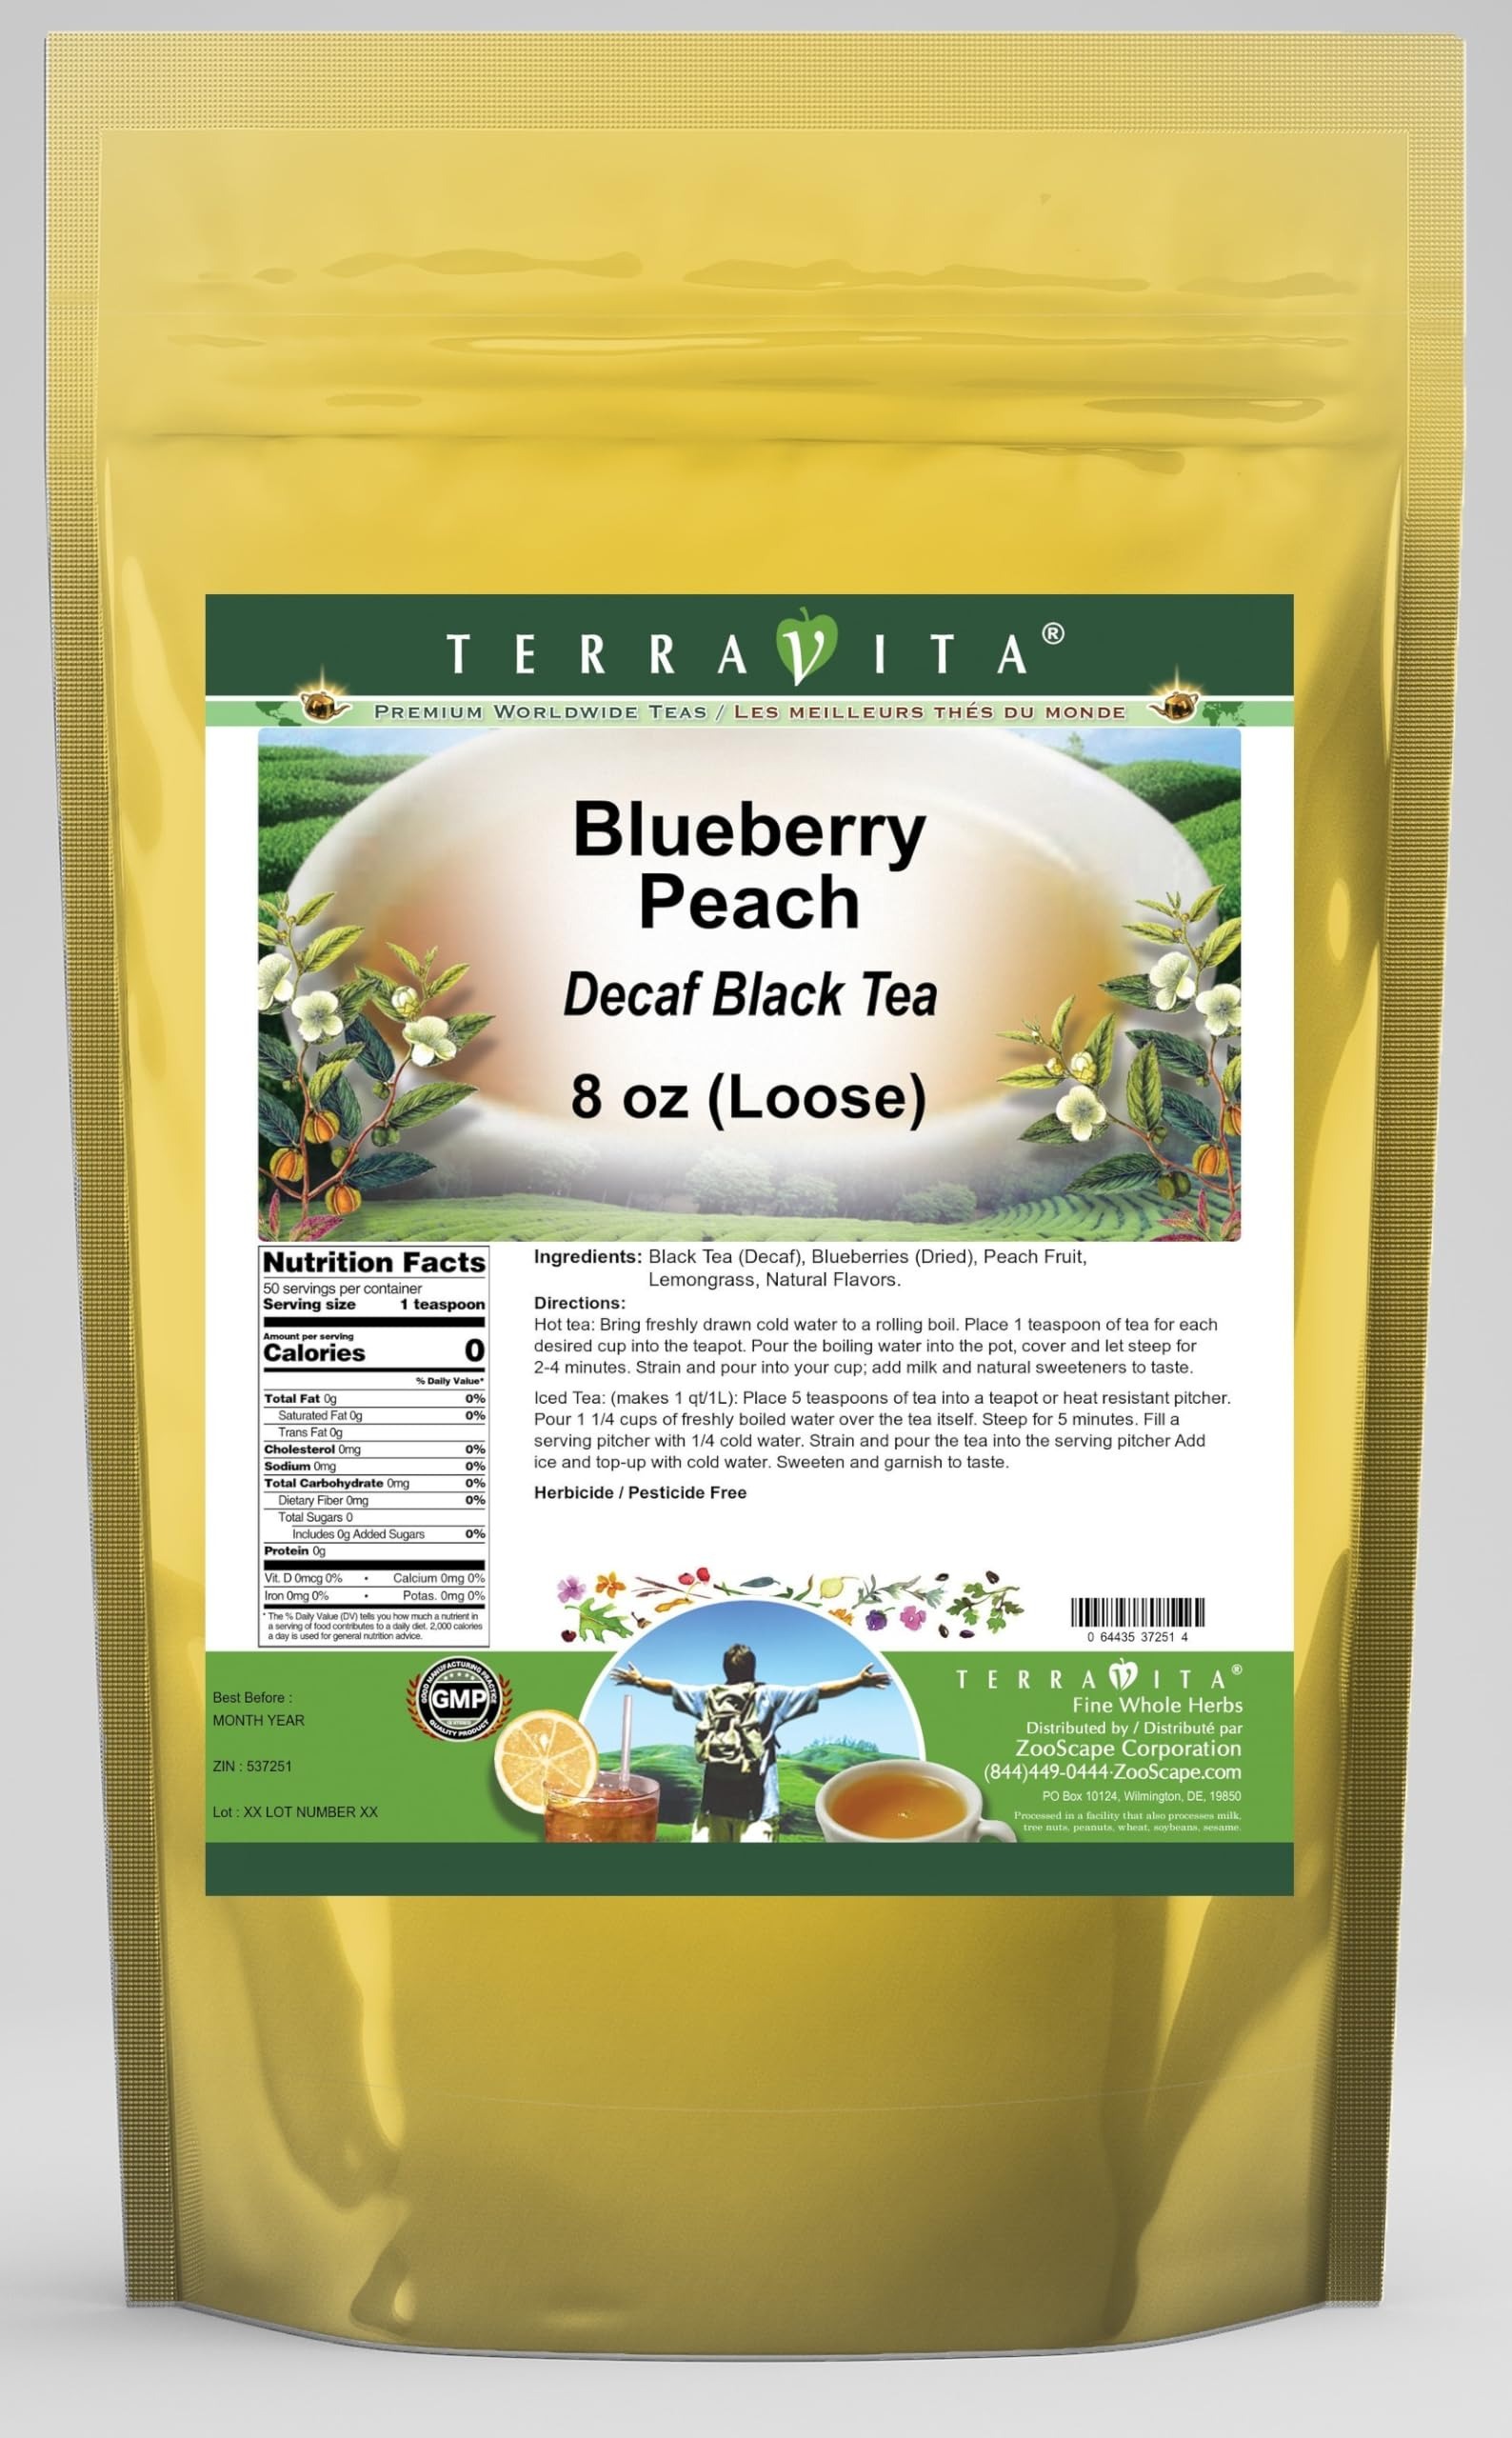
Item Name: Blueberry Peach Decaf Black Tea (Loose) (8 oz, ZIN: 537251) - 2 Pack
Bullet Point 1: Our Blueberry Peach Decaf Black Tea is a wonderful flavored decaffeinated Black tea with Blueberries, Peach Fruit and Lemongrass. You will enjoy the simple and elegant Blueberry Peach taste! - Ingredients: Decaf Black tea, Blueberries, Peach Fruit, Lemongrass and Natural Blueberry Peach Flavor.
Bullet Point 2: No fillers.
Bullet Point 3: Manufacturer: TerraVita
Bullet Point 4: Size: 8 oz
Bullet Point 5: Loose Leaf Black Tea - Packed in a convenient upright pouch!
Product Description: Our Blueberry Peach Decaf Black Tea is a wonderful flavored decaffeinated Black tea with Blueberries, Peach Fruit and Lemongrass. You will enjoy the simple and elegant Blueberry Peach taste! - Ingredients: Decaf Black tea, Blueberries, Peach Fruit, Lemongrass and Natural Blueberry Peach Flavor. - Hot tea brewing method: Bring freshly drawn cold water to a rolling boil. Place 1 teaspoon of tea for each desired cup into the teapot. Pour the boiling water into the pot, cover and let steep for 2-4 minutes. Strain and pour into your cup; add milk and natural sweeteners to taste. - Iced tea brewing method: (to make 1 liter/quart): Place 5 teaspoons of tea into a teapot or heat resistant pitcher. Pour 1 1/4 cups of freshly boiled water over the tea itself. Steep for 5 minutes. Fill a serving pitcher with 1/4 cold water. Strain and pour the tea into the serving pitcher Add ice and top-up with cold water. Sweeten and garnish to taste. - TerraVita is an exclusive line of premium-quality, natural source products that use only the finest, purest and most potent ingredients found around the world. TerraVita is hallmarked by the highest possible standards of purity, potency, stability and freshness. All of our products are prepared with the highest elements of quality control, from raw materials through the entire manufacturing process, up to and including the moment that the bottles or bags are sealed for freshness and shipped out to you. Our highest possible standards are certified by independent laboratories and backed by our personal guarantee. - TerraVita exists to meet and ensure your family's health and wellness without the harmful effects of chemicals and health products. We strive to make all of our products affordable and reliable and are constantly searching the market to
Value: 16.0
Unit: Ounce

Price: 88.39